24 season 2

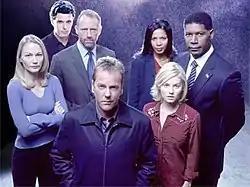
Season 2 main cast: (from left to right, back row) Sarah Wynter, Carlos Bernard, Xander Berkeley, Penny Johnson Jerald, and Dennis Haysbert; (from left to right, front row) Kiefer Sutherland and Elisha Cuthbert

Season 2 marked the first of three uses of the show's Air Force One set. Xander Berkeley's character spent much of the season dying of radiation poisoning and various actors commented that they thought the story played out very well. Kiefer Sutherland became a producer for the second season. In an interview, he joked that "Fox originally did not want to give me a raise so they gave me a title." In the same interview, Sutherland mentions that he tried suggesting a storyline detail which got rejected by the writers. One idea that did get accepted by the writers was Carlos Bernard's idea to mention London's "Finsbury Park Mosque" during an interrogation scene. Shortly after the season aired, authorities raided this mosque, having discovered that radical groups were indeed meeting there.